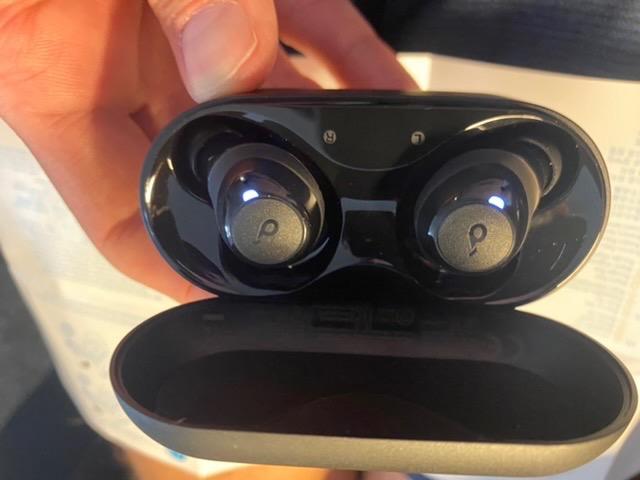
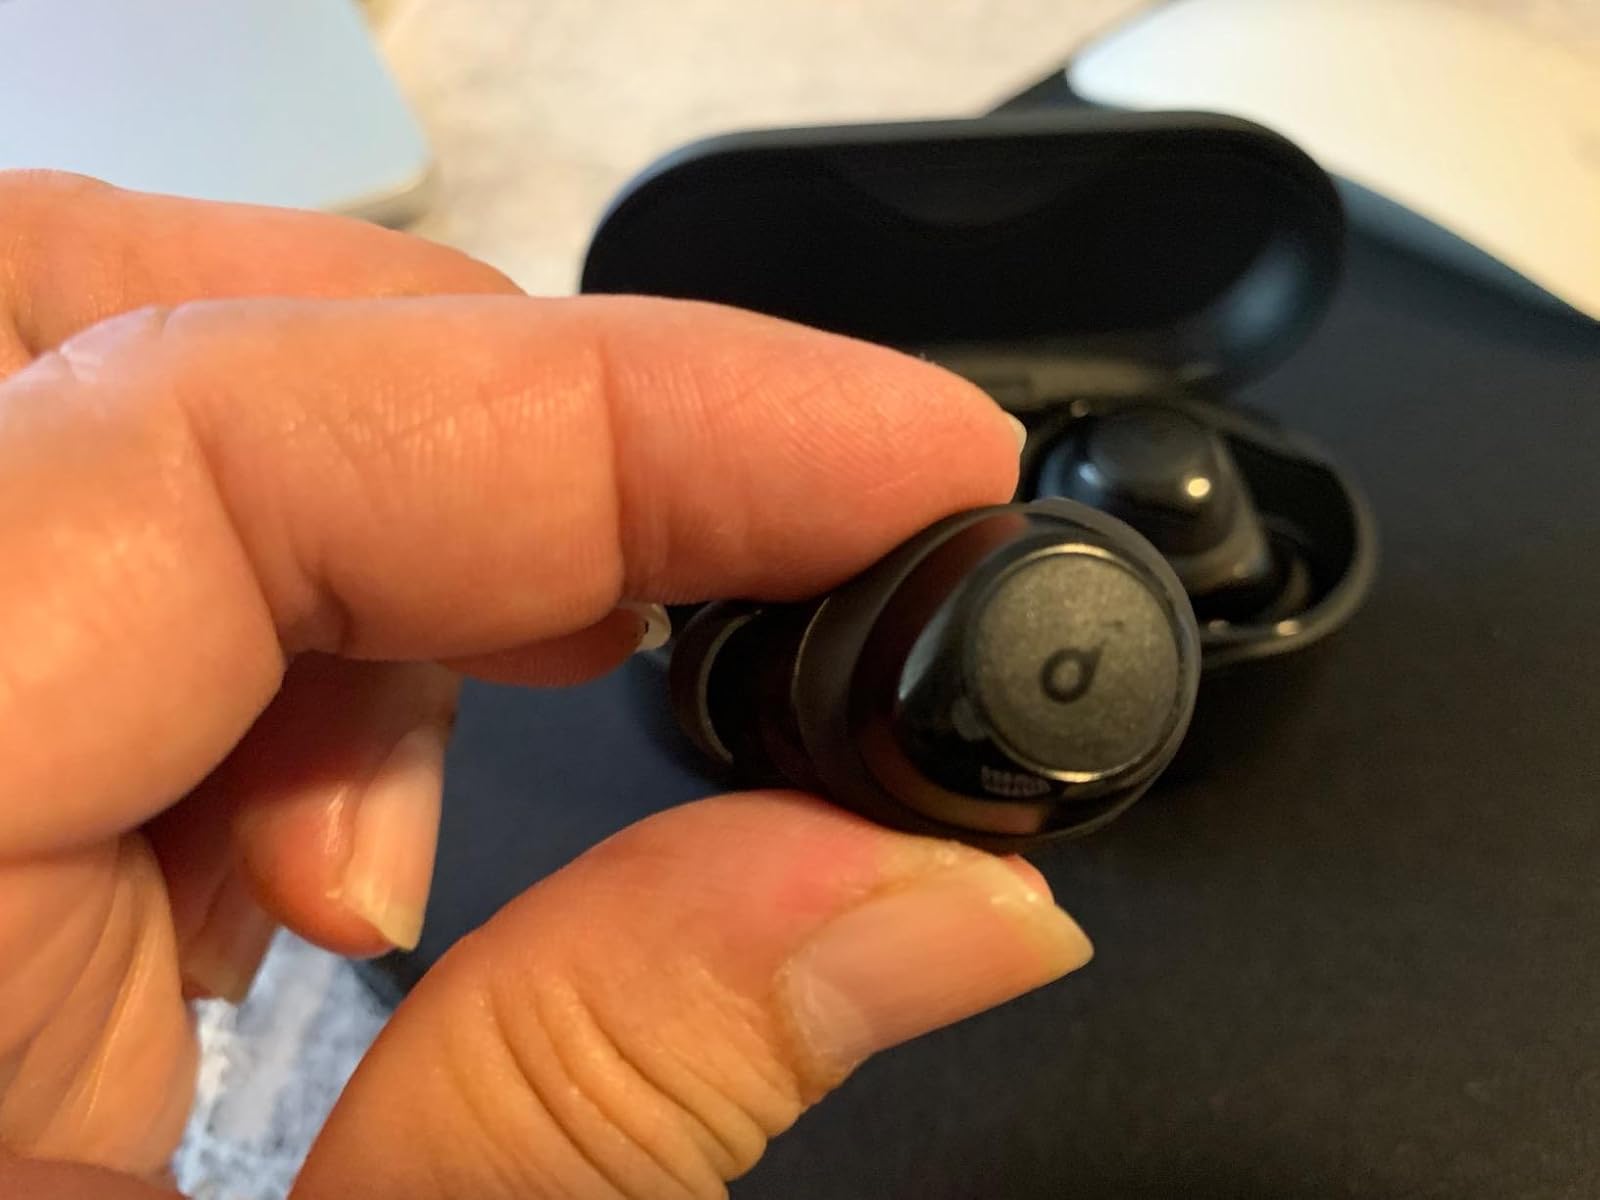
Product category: earbuds
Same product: yes